Spliced (film)

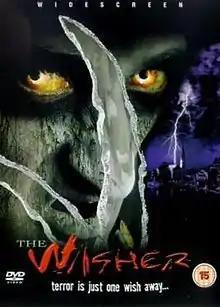
A poster bearing the film's alternate title: "The Wisher"

Spliced (also known as The Wisher) is a 2002 Canadian supernatural slasher film directed by Gavin Wilding and starring Ron Silver, Liane Balaban and Drew Lachey. The film was released on December 1, 2002, in Canada.